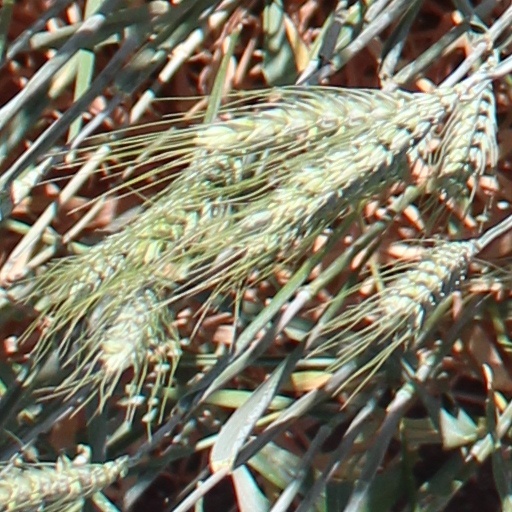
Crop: wheat